City on the Magdalensberg

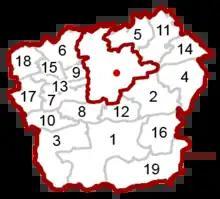

In the 3rd century BC, the Celtic Noric people settled in the area of present-day Carinthia. Due to the rich and high-quality iron deposits ("Ferrum Noricum" - Noric iron), a lively trade with the Mediterranean region developed. In 170 BC, the Noricans entered into a hospitality treaty, known as "hospitium publicum", with Rome. As trade relations flourished, Roman merchants began to settle on Magdalensberg around the mid 1st century BC and established a market known as an "emporium".